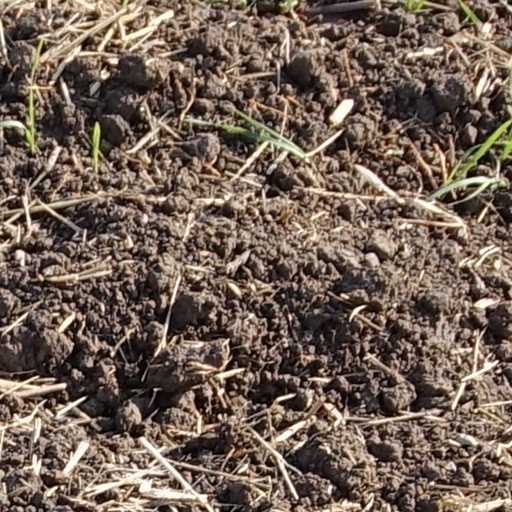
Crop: wheat